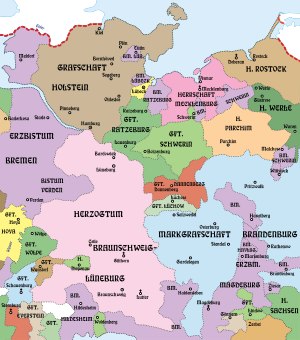
Grevskabet Ratzeburg
Grevskabet Ratzeburg omkring 1250, efter indlemmelsen i Hertugdømmet Sachsen (mørkegrøn) efter Slaget ved Bornhöved i 1227, hvorved de danske ekspansionsbestræbelser i Nordtyskland endte, og området for grevskabet kom under Askanier-hertugen Albrecht I. af Sachsen.
Grevskabet Ratzeburg blev grundlagt i 1143 og eksisterede som sådant indtil 1296.